Rambo: First Blood Part II (Master System video game)

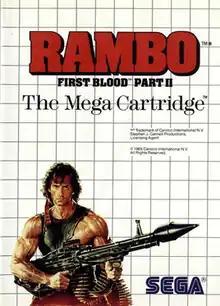
North American cover art with Sylvester Stallone as John Rambo

Rambo: First Blood Part II (stylized on-screen as Rambo) is an overhead run and gun video game loosely based on the 1985 film that was published in North America by Sega for the Master System in 1986 and then re-released as a budget title in 1990. It was originally released in Japan as , where it was released without the Rambo license.